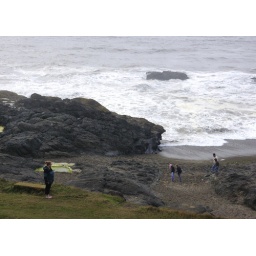
The Lohmans explored the beach below our window